Bobby Susser

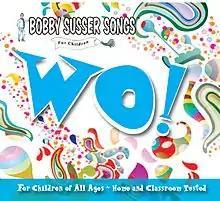
WO! album cover.

The new album was released on April 3, 2012, to favorable reviews; " WO! is a magnificent collection of songs for children of all ages, from a magnificent children's song man", and, "In the past forty years, Bobby Susser has recorded some of the best children's albums, and his work gets better with each one. WO! is no exception. It is his 25th children's album, and his finest to date. WO! should be a favorite, and a sure classic, for children of all ages." "School Library Journal" wrote that Susser "has outdone himself."